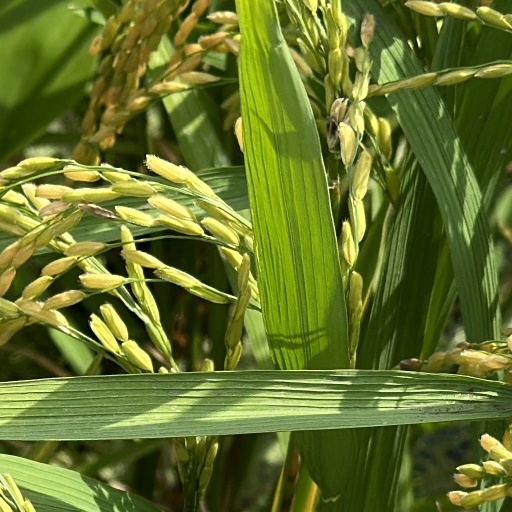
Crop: rice